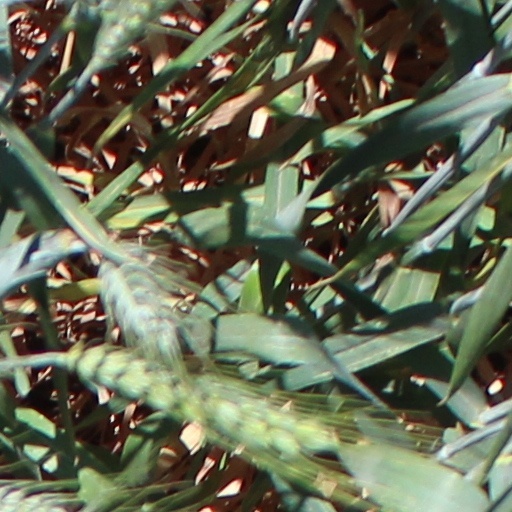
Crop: wheat